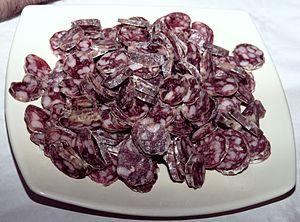
Le saucisson de l'Ardèche est une spécialité française des régions montagneuses de l'Ardèche. Sa préparation lui donne un goût prononcé de viande, ainsi qu'une couleur rougeâtre à la découpe. Il est protégé par une IGP depuis 2011.
Un saucisson est une charcuterie composée d'un hachis d'une ou plusieurs viandes, principalement du porc, que l'on assaisonne de multiples façons suivant des traditions locales, régionales ou nationales. Après avoir été mis dans un boyau naturel ou artificiel pour lui donner sa forme, le saucisson est soit « étuvé et/ou séché », parfois fumé pendant au moins quatre semaines, soit « étuvé et/ou poché » puis refroidi dans un bouillon, comme pour le saucisson à l'ail. Son diamètre peut aller de quelques millimètres jusqu'à une vingtaine de centimètres pour la mortadelle.